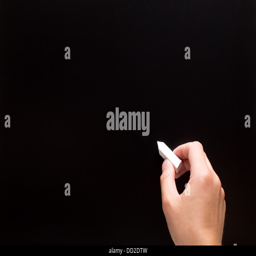
hand writing with chalk on a blackboard